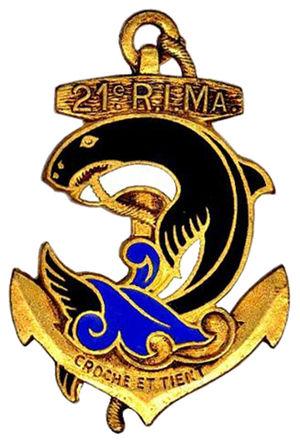
Insigne du 21e régiment d'infanterie de marine (21e RIMa)
Le 21ᵉ régiment d'infanterie de marine est une unité de l'armée française issue, par filiation, du 2ᵉ RIC de garnison.
Jack Picot est un général de brigade français né le 18 mai 1928 à Châteaudun et mort le 15 novembre 2013. Il a la rare particularité d'avoir franchi l'ensemble des grades de simple soldat à sous officier, officier et pour finir officier général.